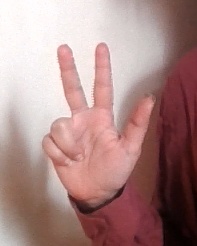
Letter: al